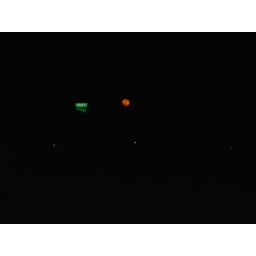
The red moon over dirt road cross signe